The Pit (2020 film)

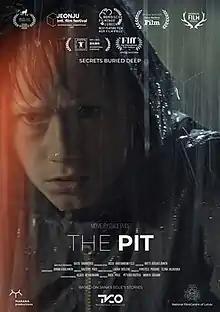
Film poster

The Pit is a 2020 Latvian drama film directed by Dace Pūce. It was selected as the Latvian entry for the Best International Feature Film at the 94th Academy Awards.